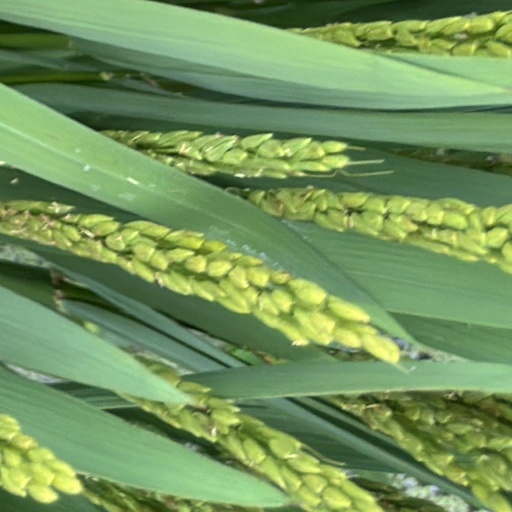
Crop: rice